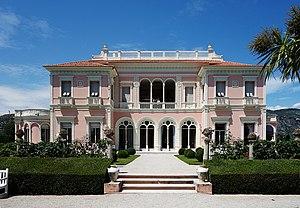
Façade sud de la villa Ephrussi de Rothschild.
La villa Ephrussi de Rothschild, appelée aussi villa Île-de-France, est un des plus beaux palais de style Renaissance de la Côte d'Azur construit sur un sommet de la presqu'île du cap Ferrat entre 1905 et 1912 à Saint-Jean-Cap-Ferrat par la baronne Béatrice Ephrussi de Rothschild.